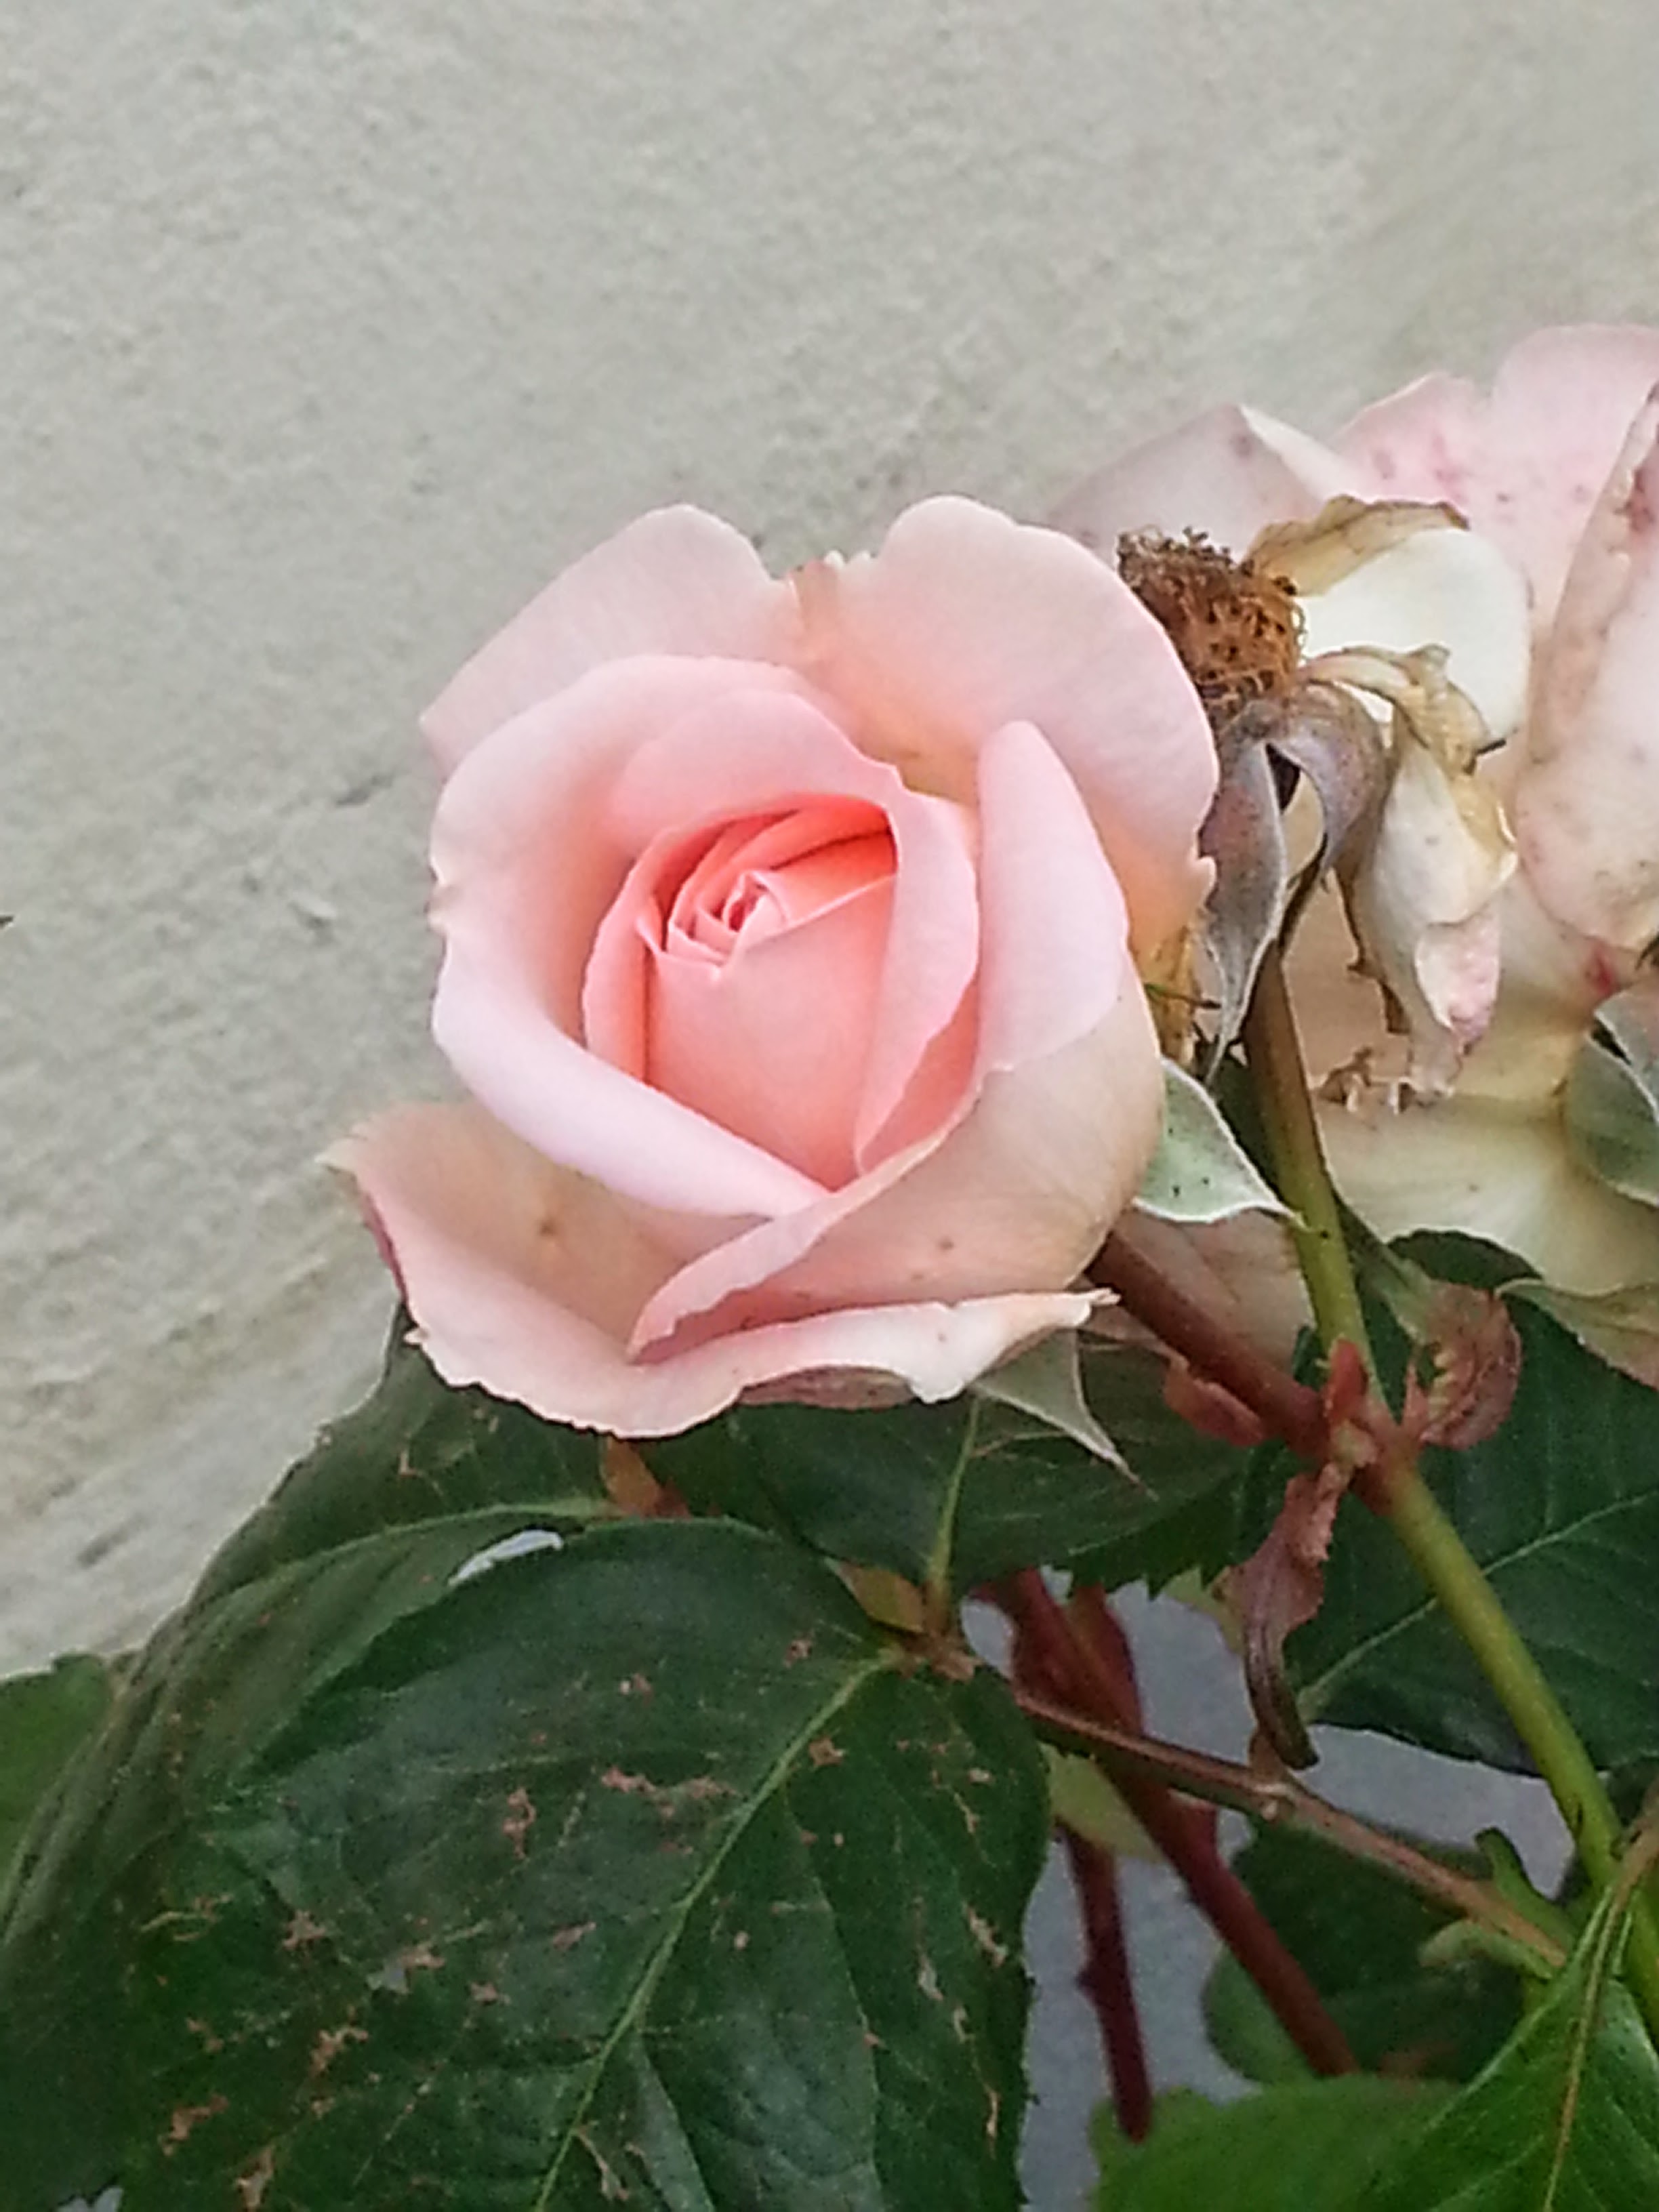
rose, rosebud, pink, petal, flower, leaf, botany, flowering plant, rose family, garden roses, peach, beauty, rose order, terrestrial plant, plant stem, spring, herbaceous plant, close up, annual plant, Hybrid tea rose, perennial plant, floribunda, still life photography, artificial flower, Pedicel, begonia